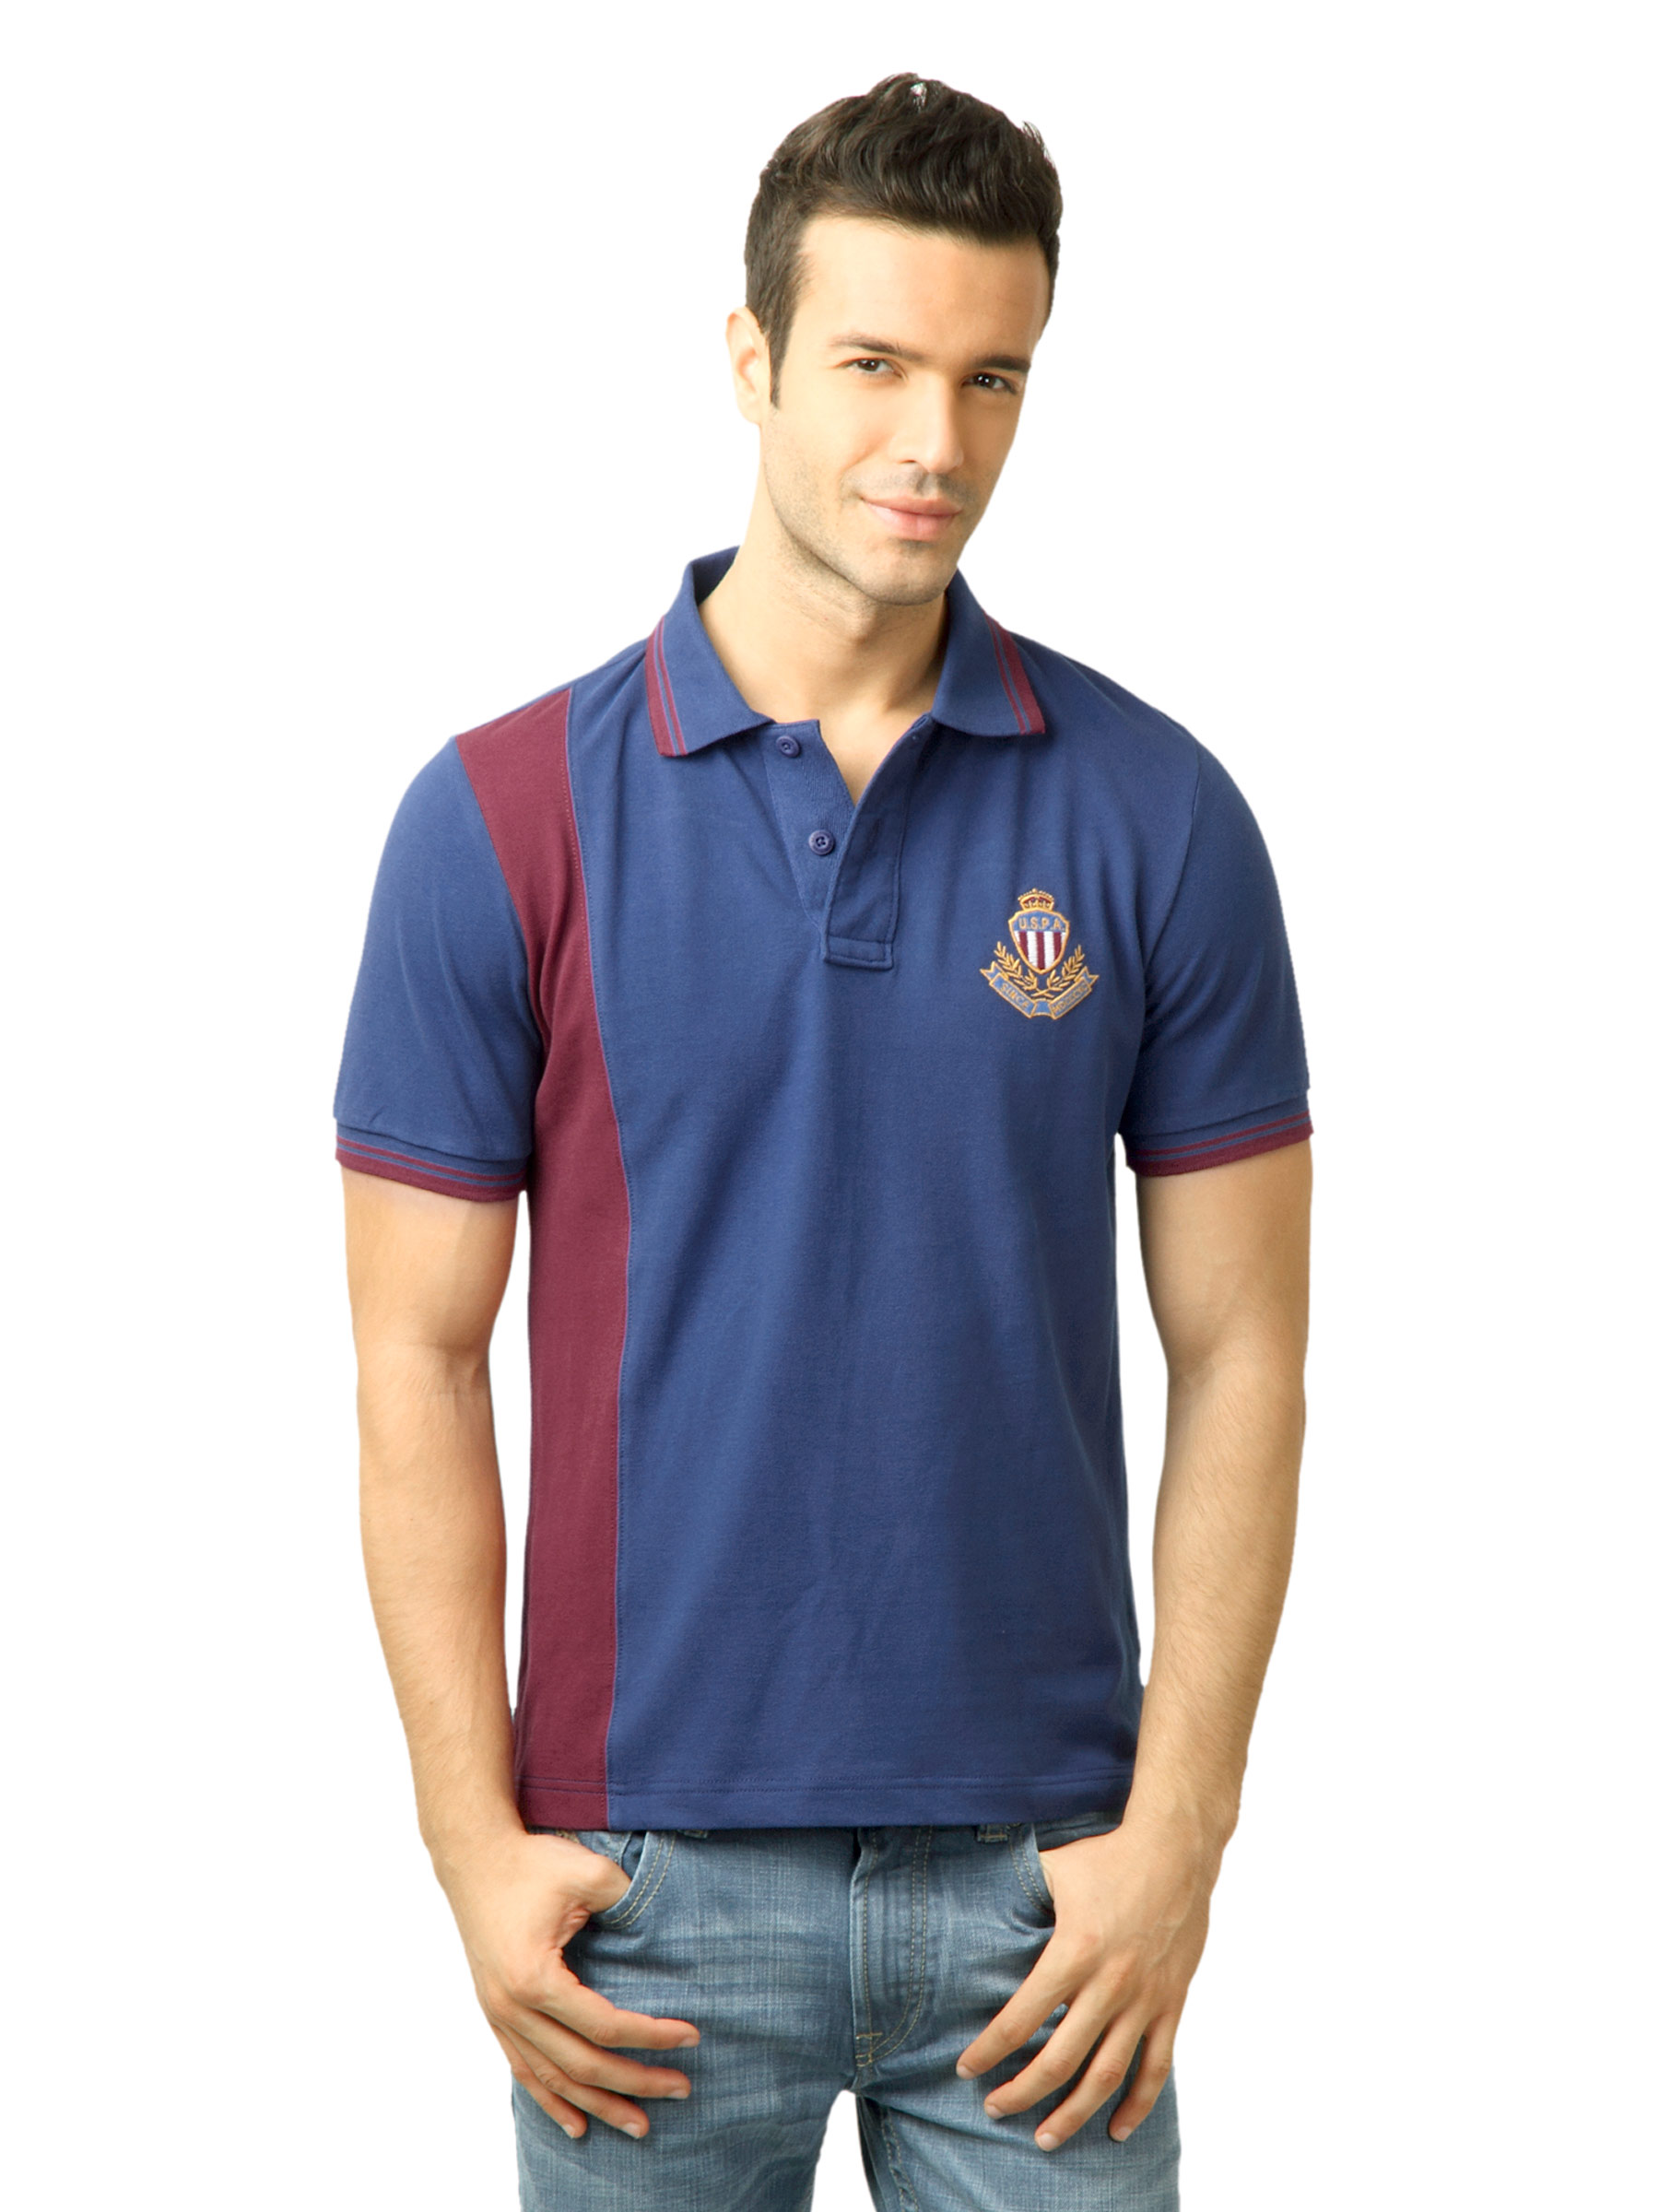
U.S. Polo Assn. Men Solid Limoges Polo Tshirt
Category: Apparel / Topwear / Tshirts
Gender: Men
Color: Blue
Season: Fall 2011
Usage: Casual